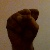
The image shows a hand gesture representing the letter 'S' in Indian Sign Language.